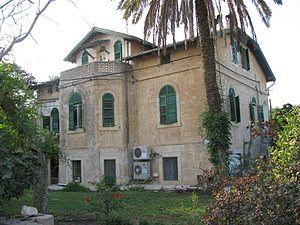
Bethléem de Galilée est un moshav du nord d'Israël, à dix kilomètres au nord-ouest de Nazareth en Galilée, près de Kiryat Tivon. Sa population était de 651 habitants en 2006. Le village a été fondé en 1906 par des colons protestants allemands.